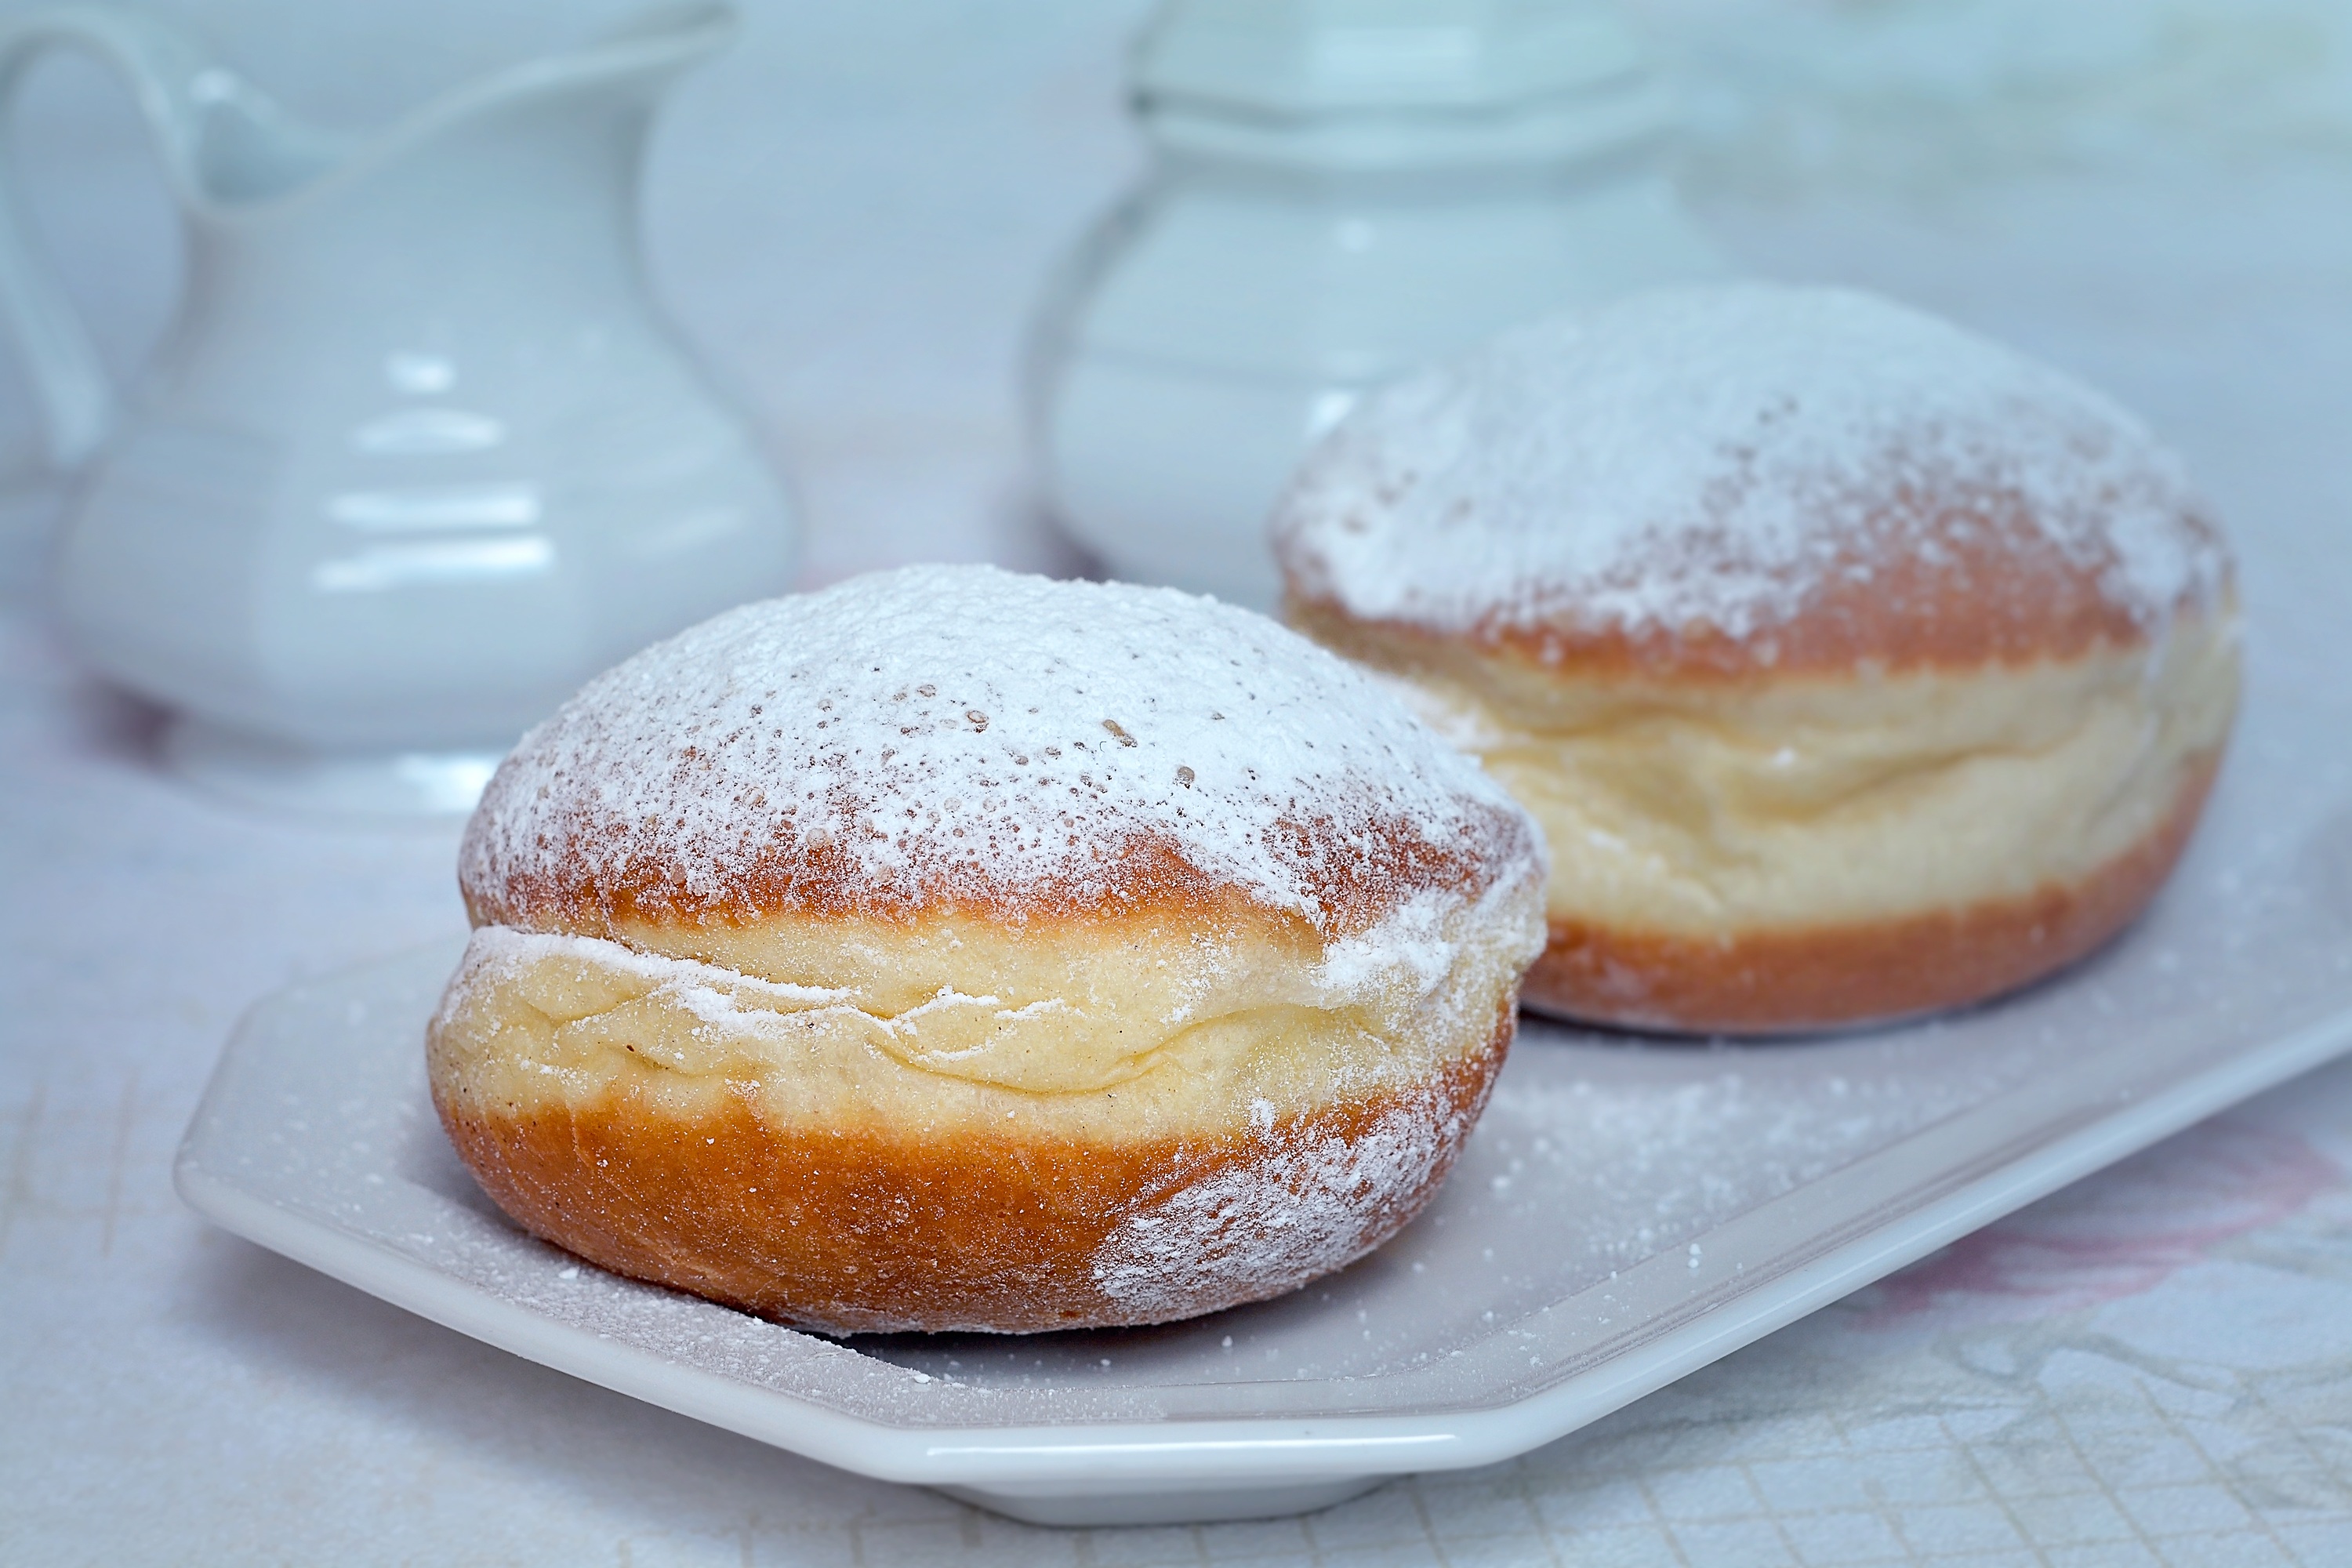
sweet, dish, food, carnival, breakfast, baking, close, dessert, eat, cuisine, pastry, dough, donut, doughnut, calories, sweet dish, powdered sugar, sugar, baked goods, kcal, beignet, p czki, yeast dough, sufganiyah